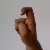
The image shows a hand gesture representing the letter 'X' in Indian Sign Language.